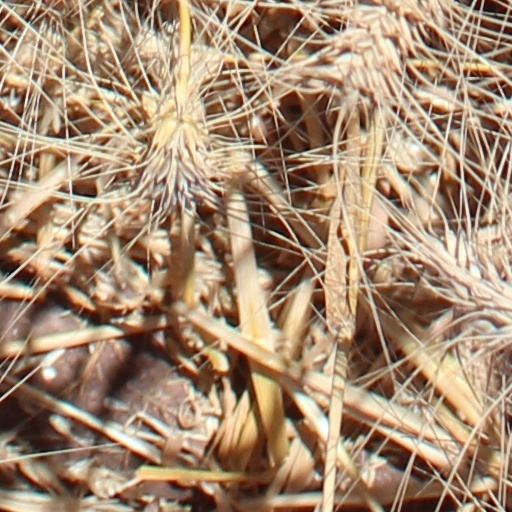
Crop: wheat